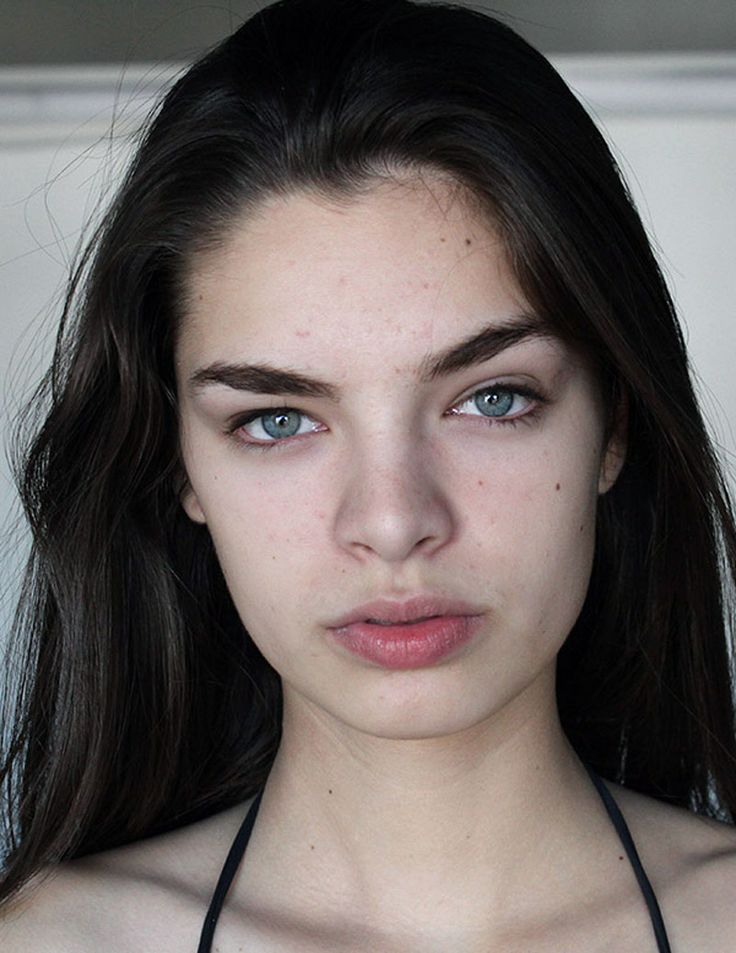
Label: Colored